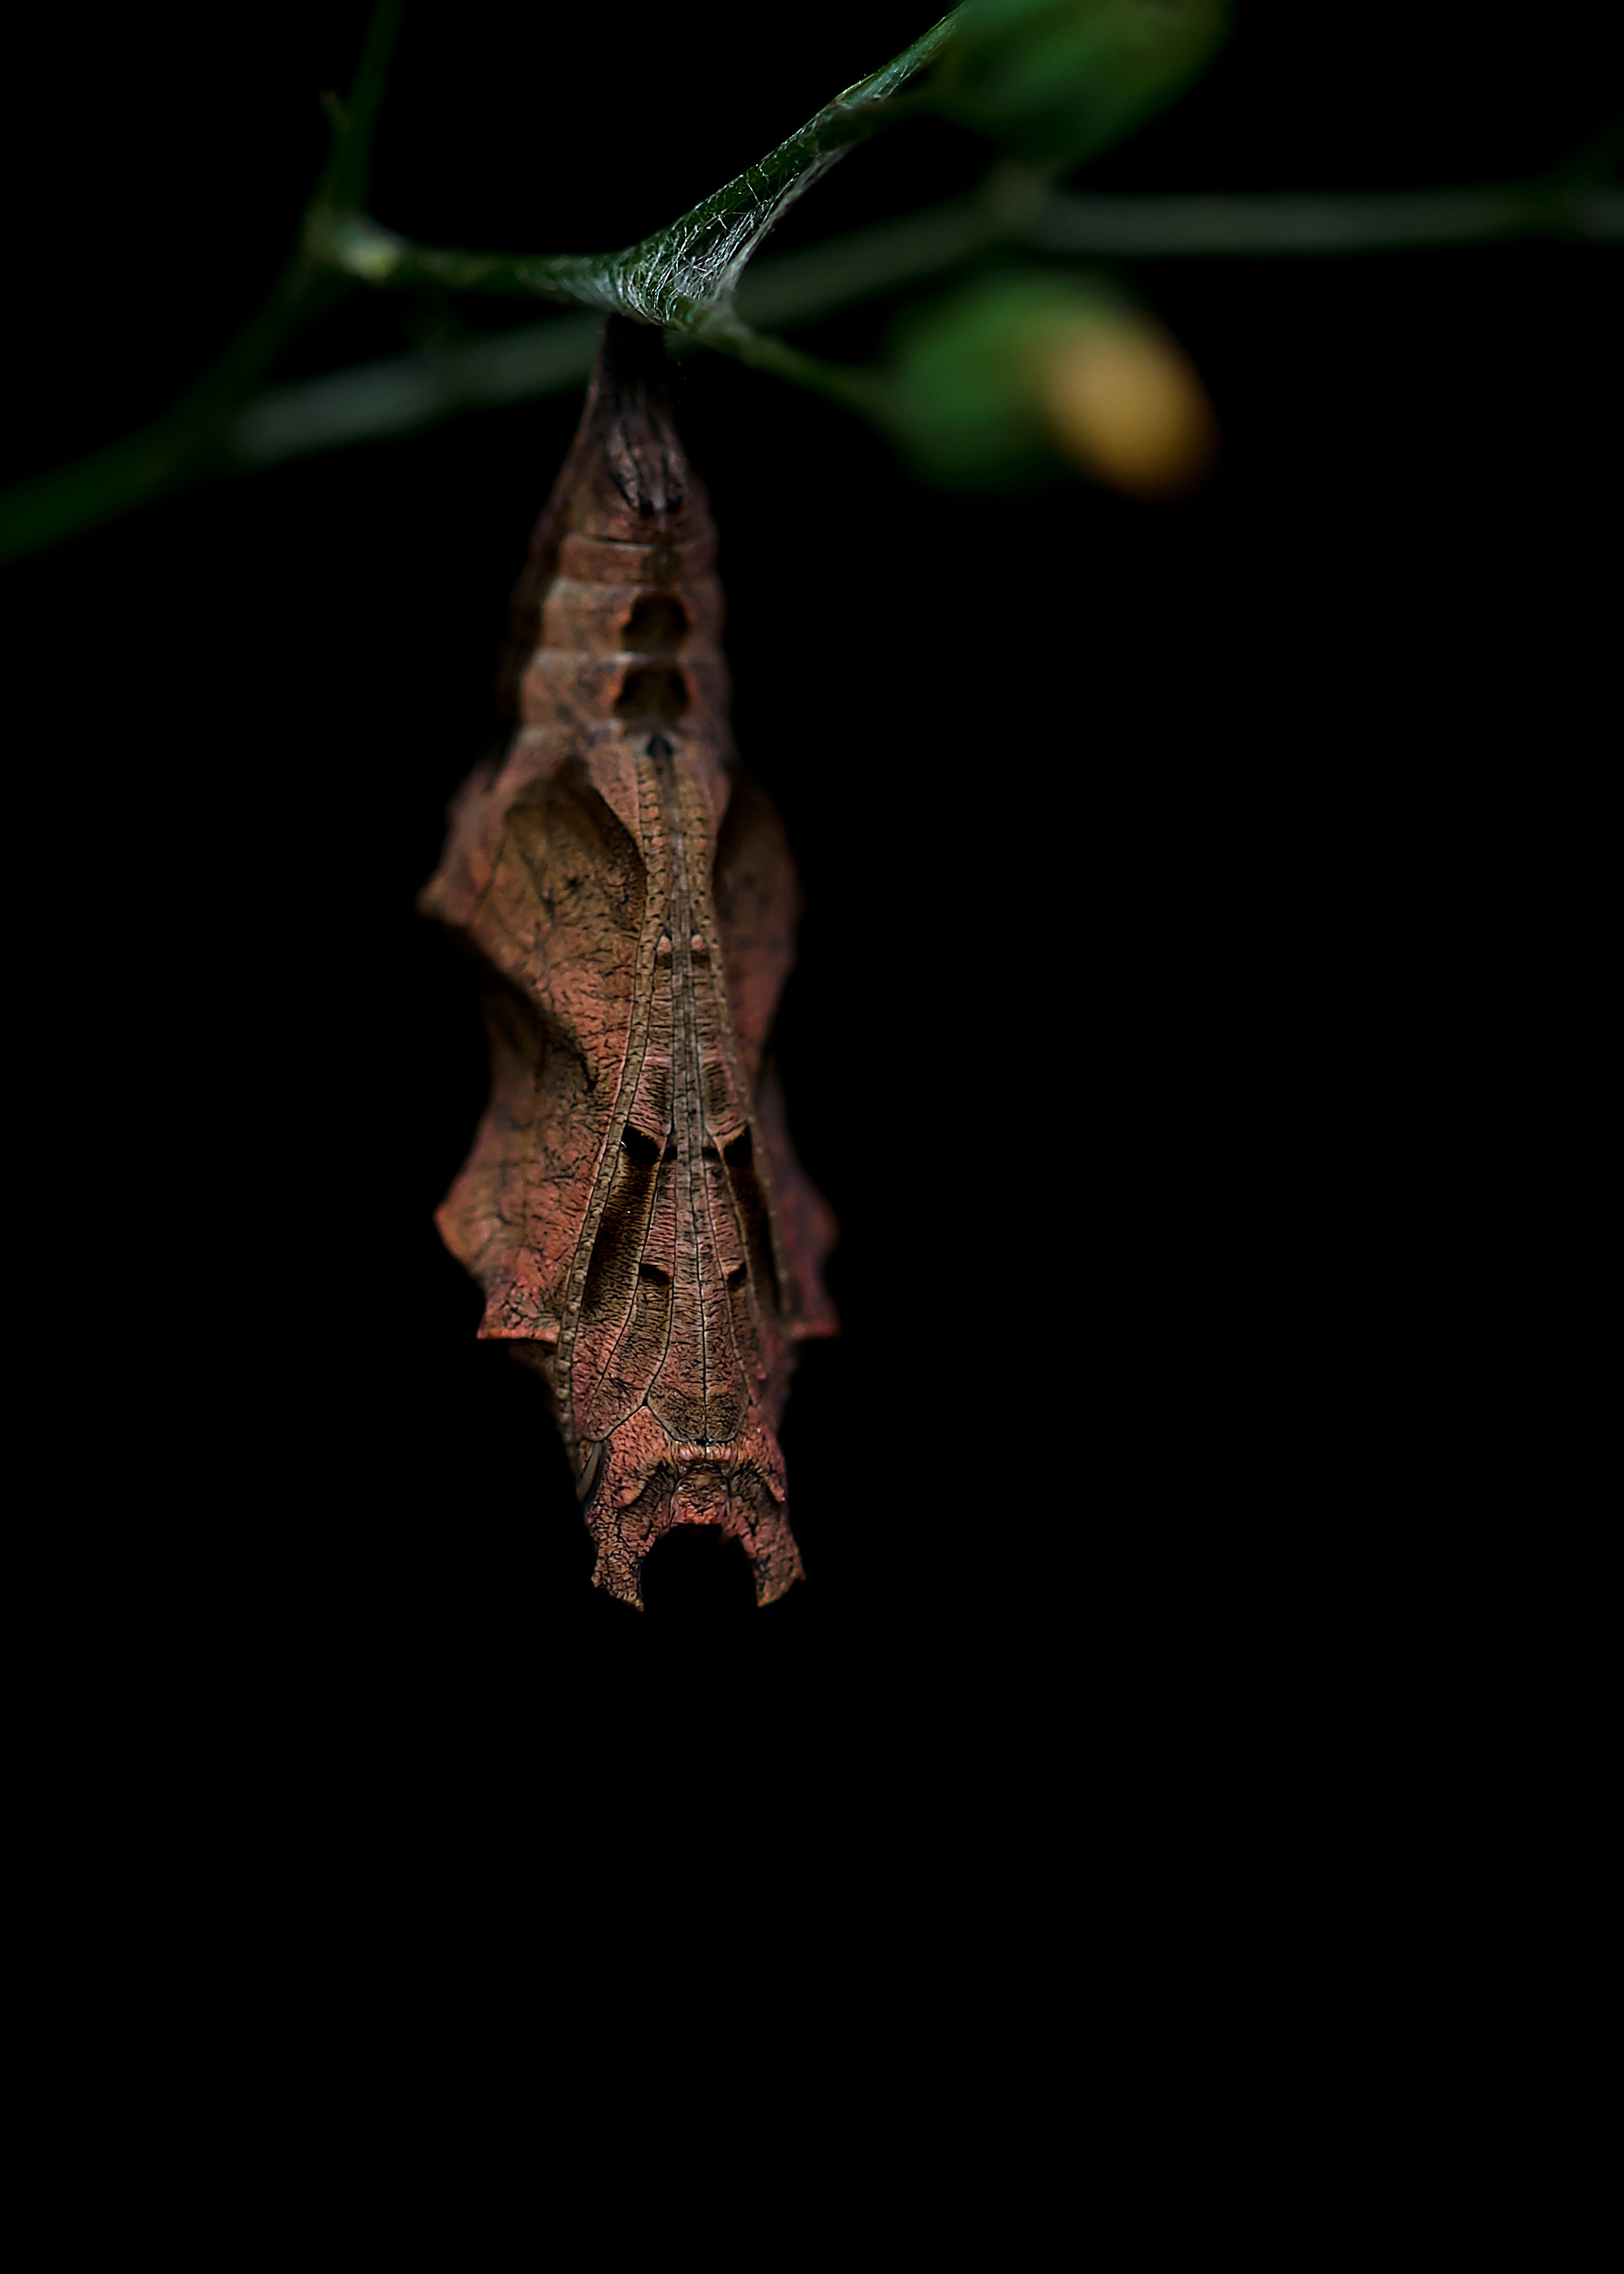
tree, nature, branch, leaf, flower, insect, moth, butterfly, fauna, invertebrate, doll, macro photography, stage of development, c falter, plant stem, moths and butterflies